Frona Eunice Wait

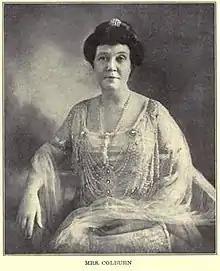
Frona Eunice Wait Colburn from the November 1923 issue of the "Overland Monthly", announcing she was joining the staff

She joined the staff of the "Overland Monthly" in November 1923 and rose to become an associate editor. She had been working in publishing, writing and journalism for 36 years, having gotten her start in 1887.